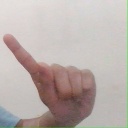
अक्षर: ए